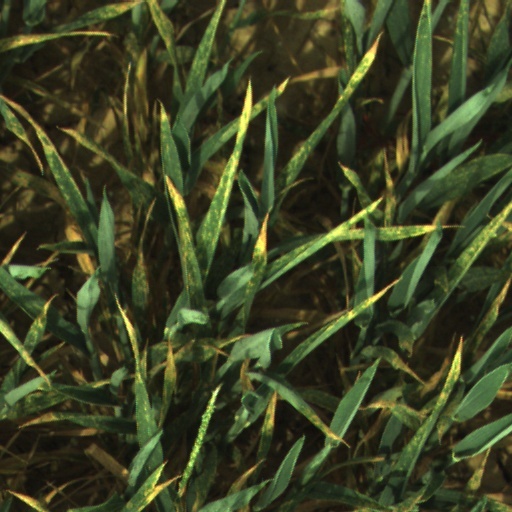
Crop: wheat